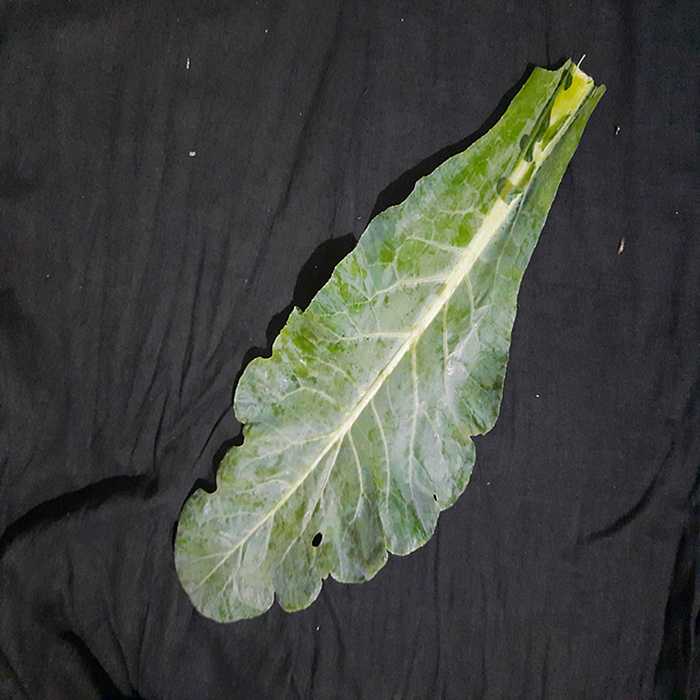
Plant: Cauliflower
Label: Fresh leaf